Autonomous University of Baja California

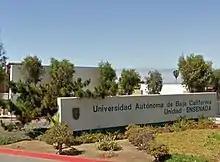
UABC Ensenada Campus

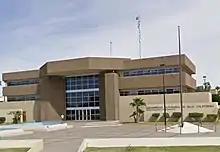
UABC Mexicali Campus

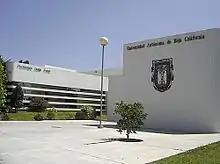
UABC Tijuana Campus

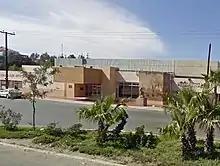
UABC Tecate Campus

The Autonomous University of Baja California (UABC) was officially formed on February 28, 1957, by organic law declaration as the result of a movement initiated by a group of professionals, businesspersons, scholars, and students.